Oregon Ducks track and field

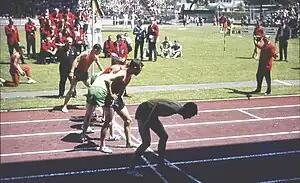
1966 dual meet between Oregon and Oregon State

The traditional rival of the Oregon Ducks is the Oregon State Beavers, called the Civil War. This fierce rivalry extended to the track and field programs, where for a period, they met twice a year. However, due to budgetary concerns, Oregon State University dropped the track and field program in 1988 and the rivalry ended. Their women's program was reinstated in 2004, but since they do not have a men's program, the rivalry has not yet been renewed.